Un été avec Homère

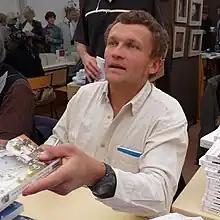
Tesson in 2011

France Inter aired the radio version of "Un été avec Homère" in nine weekly episodes from 1 July to 26 August 2017. The book was published by France Inter and Éditions des Équateurs on 26 April 2018. Tesson was more active in the marketing than he had been for previous books. He appeared on the television programme "On n'est pas couché" and the radio station France Culture. Translations of "Un été avec Homère" have been published in Dutch (2018), Italian (2019), Korean (2020), Polish (2019), Russian (2019), Spanish (2019) and Swedish (2019).